Fiat Siena

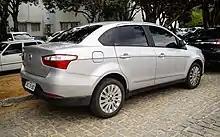
Fiat Grand Siena rear

The new Siena follows the new Fiat 'family face', with double front lights and some chrome details in the grille, and around the fog lights. The rear lights are sharp and integrated with the trunk and appeared to be inspired by models of Alfa Romeo, like the 156 and 159.